Fustanella

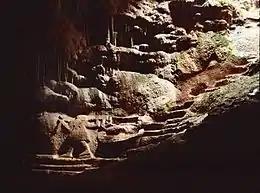
A relief circa 5th-century BC depicting Archedemus the Nympholept, the builder of the sanctuary of Vari Cave in Attica, Greece, wearing a chiton, interpreted as being tied in folds in the waist like a fustanella.

Other scholars have hypothesised that the fustanella was derived from a series of ancient Greek garments such as the chiton (or tunic) and the (or short military tunic). This hypothesis involves a link to an ancient statue (3rd century BC) located in the area around the Acropolis in Athens. However, no ancient Greek clothing has survived to confirm that the origins of the fustanella are in the pleated garments or chitons worn by men in Classical Athens.